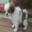
Label: dog